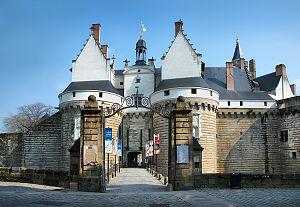
Le château des ducs de Bretagne est un château défensif et de plaisance situé à Nantes, dans le département de la Loire-Atlantique en France. Classé monument historique depuis 1840, il a principalement été construit au XVᵉ siècle mais il comprend aussi des éléments datant du XIVᵉ au XVIIIᵉ siècle.